Japanese Spanish mackerel

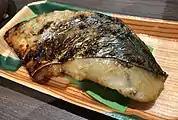
Grilled

Japanese Spanish mackerel is commonly served grilled or pan-fried in Korea as "samchi-gui (food)".